Lieu-dit

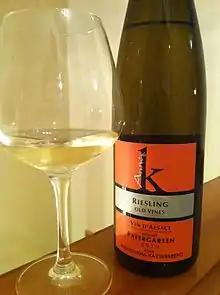
An Alsatian Riesling with the name of the lieu-dit it is sourced from on the label.

In some cases, "lieux-dits" appear on wine labels, in addition to the AOC name. This is most commonly seen for Alsace wine and Burgundy wine. It may not always be easy for consumers to tell if a name on a wine label is a "lieu-dit" or a cuvée name created by the producer.